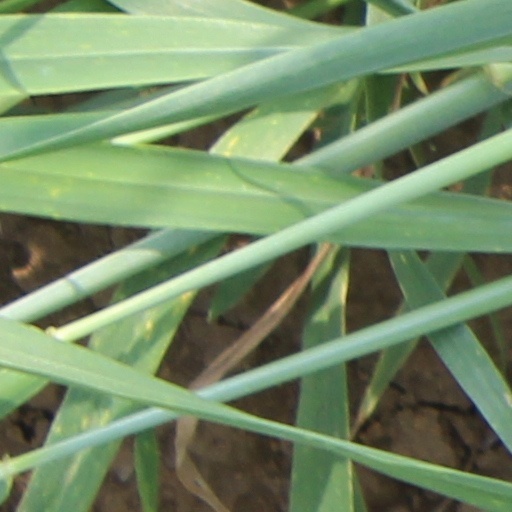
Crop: wheat